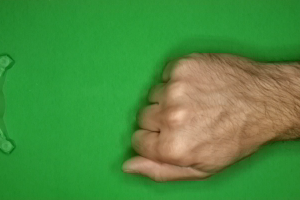
Label: rock